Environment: real
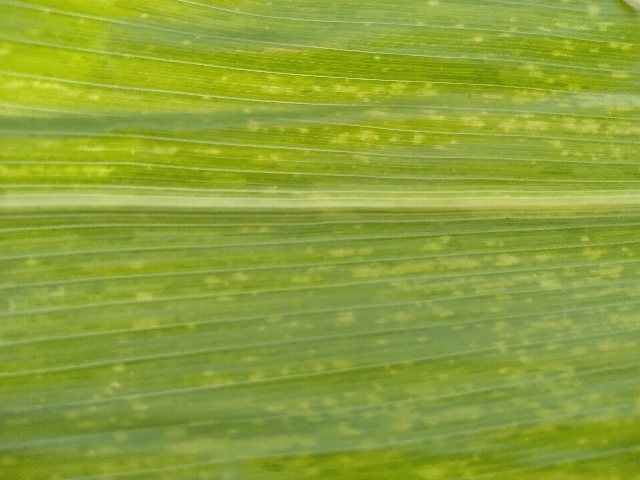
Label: lethal_necrosis